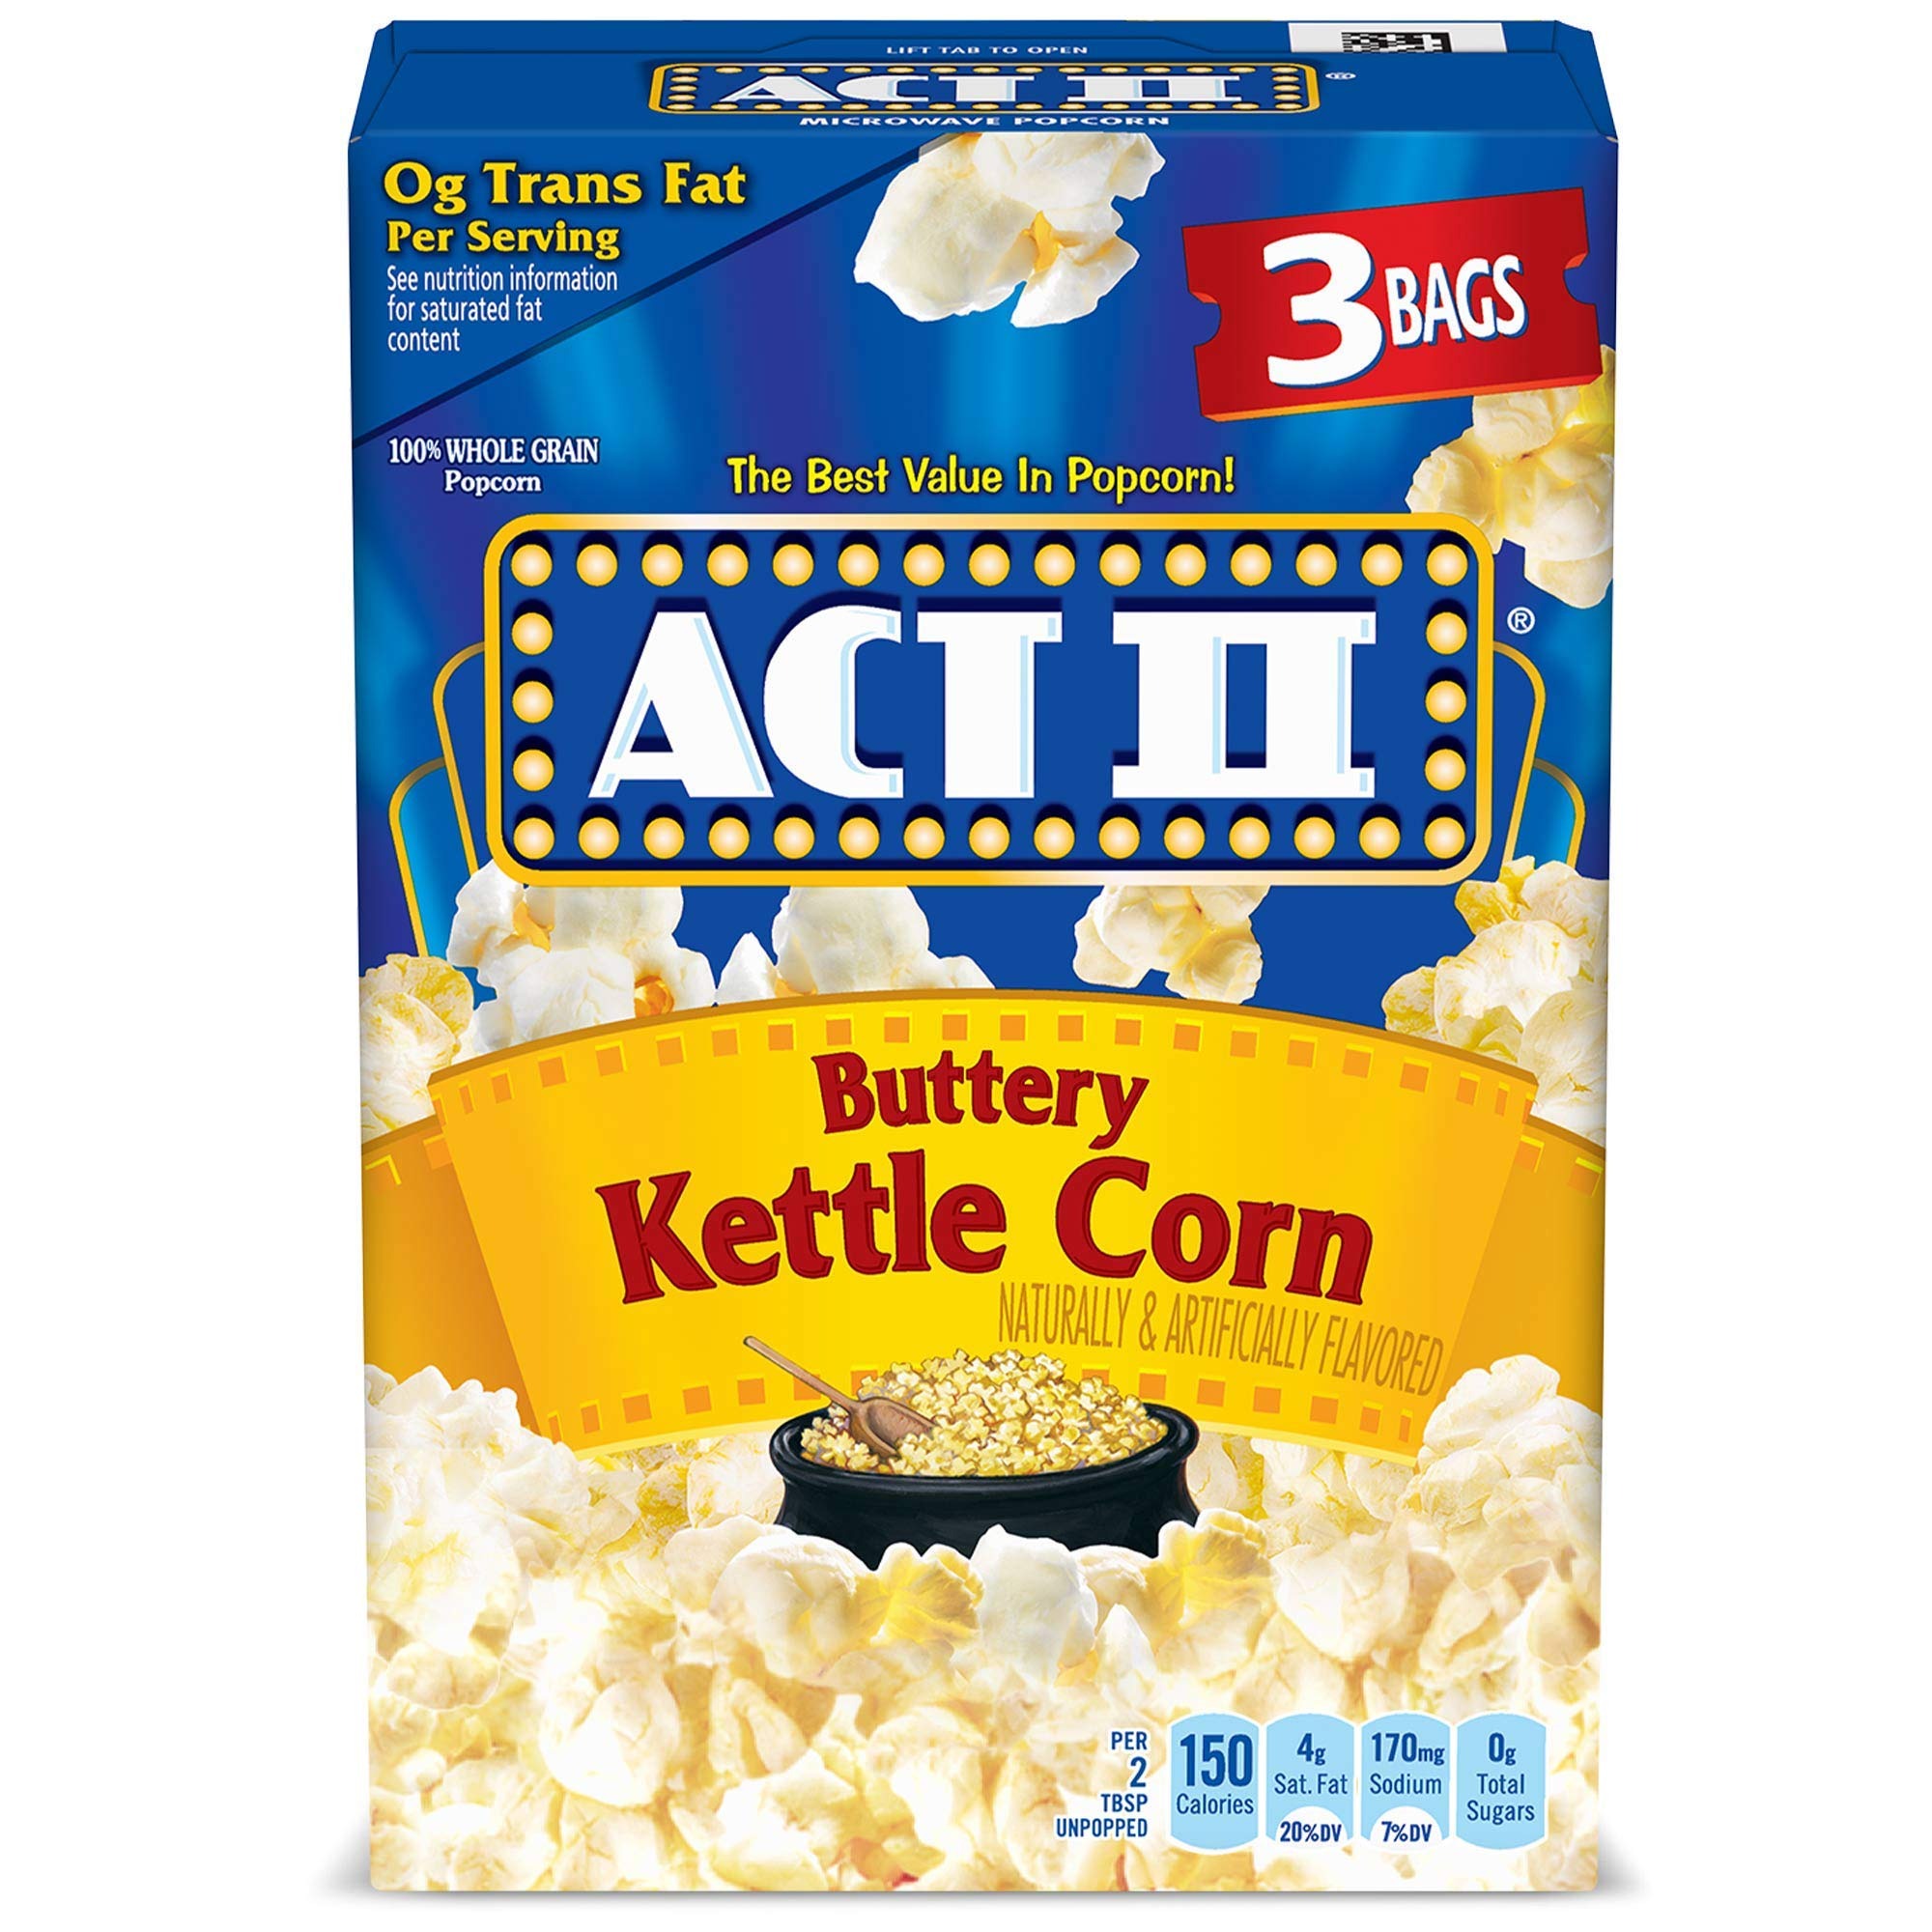
Item Name: ACT II, Microwave Popcorn, Buttery Kettle Corn, 2.75-oz. Bags, 3 Ct
Bullet Point 1: Includes one box with three 2.75-ounce bags of ACT II Buttery Kettle Corn Popcorn
Bullet Point 2: Salty, sweet and buttery flavors combine in each delicious bite of microwave kettle corn
Bullet Point 3: Microwave popcorn ready in only 2 minutes
Bullet Point 4: Made with 100% whole grain popcorn and 0 grams of trans fat
Bullet Point 5: Serve a salty sweet snack after school with ACT II microwavable kettle corn
Value: 8.25
Unit: Ounce

Price: 2.17